Hanover–Würzburg high-speed railway

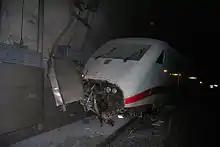
On 26 April 2008, an ICE 1 power car came to a stop on the tunnel wall of the Landrücken Tunnel (near Fulda)

The preferred option of the Hanau–Würzburg/Fulda–Erfurt high-speed railway is to be linked to the high-speed line at Mittelkalbach. The preferred solution, option IV, named in June 2018 is to be included in the spatial planning process. This would allow the high-speed Fulda–Frankfurt passenger service between Fulda and the Kalbach tunnel to use the high-speed line.